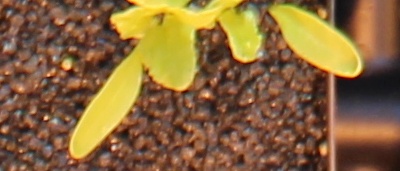
Label: Sugar beet